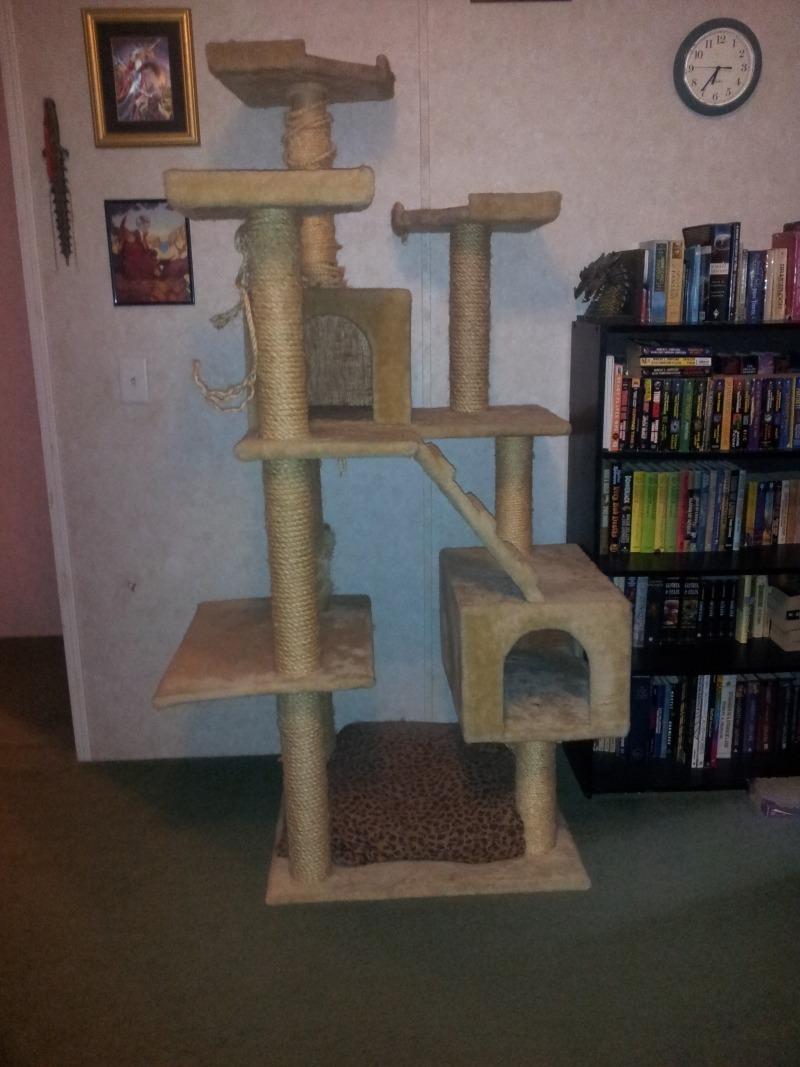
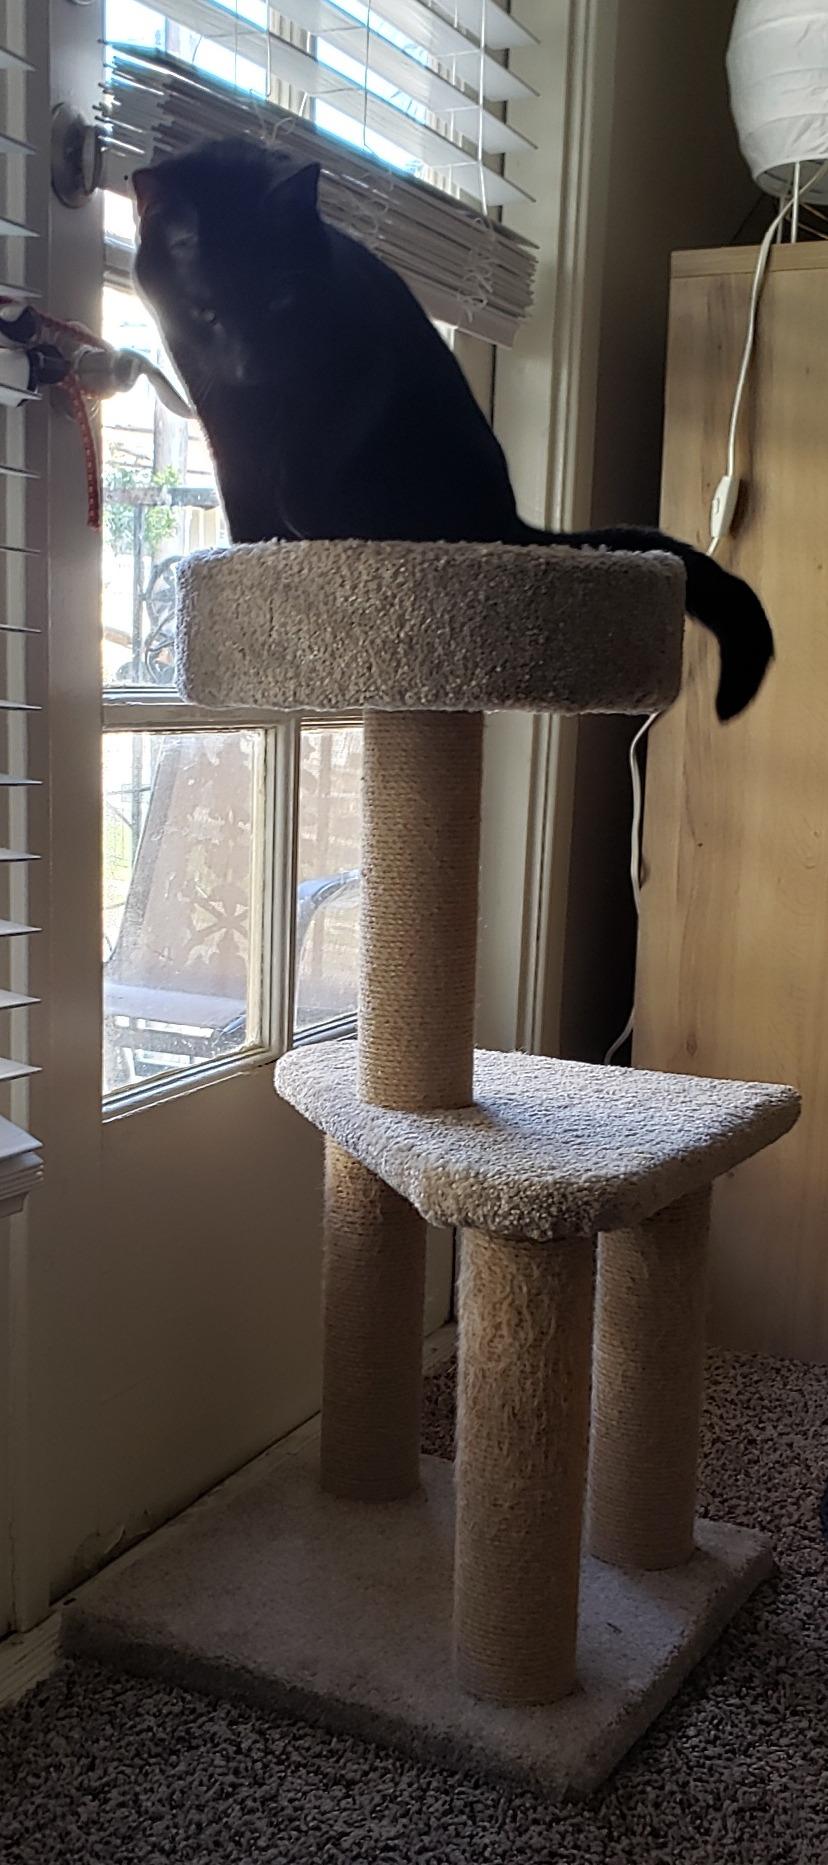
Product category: items_cat tree
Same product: no